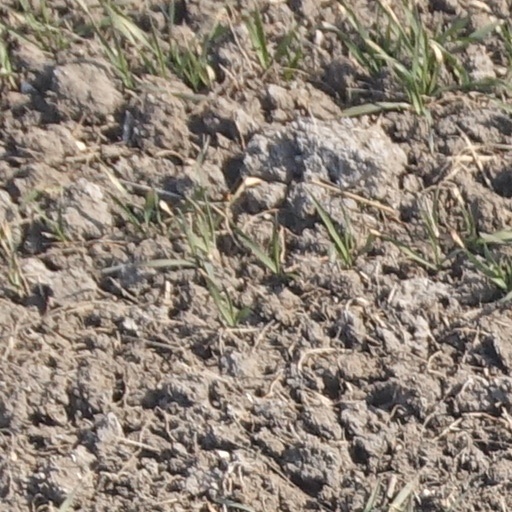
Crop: wheat